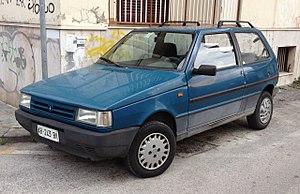
La Fiat Uno est un modèle automobile du constructeur italien Fiat, fabriqué en Italie entre 1983 et 1993, mais aussi dans beaucoup d'autres pays étrangers, comme le Brésil où elle a été produite jusqu'en fin d'année 2013, sous l'appellation Fiat Mille.